Trzebiatów

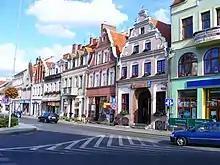
Preserved townhouses in the Old Town

During World War II, in February 1945, the German-perpetrated death march of Allied prisoners-of-war from the Stalag XX-B POW camp passed through the town. Near the end of the war, in February 1945, despite the approaching front, the authorities did not permit the evacuation of the town's population. It was not until March 4 that the order to evacuate was issued, the day after remnants of the army had retreated from the town, leaving the civilian population to fend for itself. Allied Polish and Russian forces then entered the town, and afterwards it became again part of Poland, although with a Soviet-installed communist regime, which stayed in power until the Fall of Communism in the 1980s. The town's German population was expelled, and the town was resettled with Poles, in accordance with Potsdam Agreement.